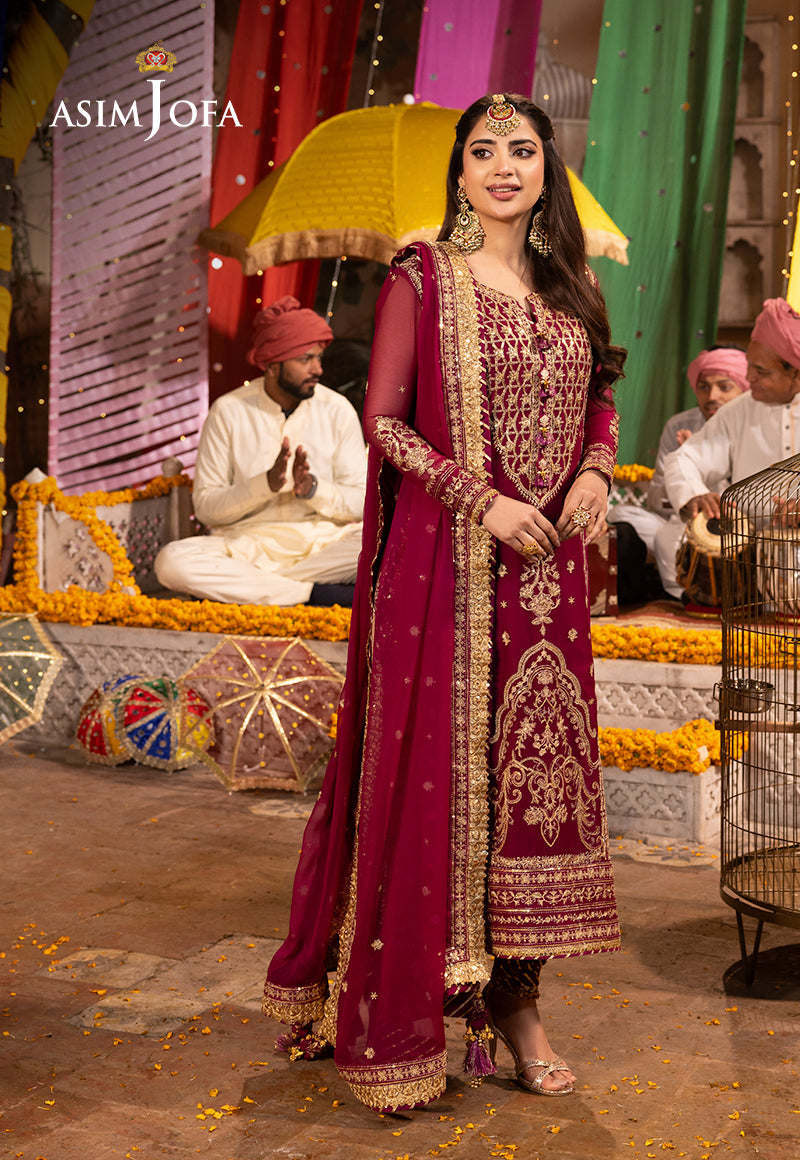
burgundy jasmin embroidered salwar